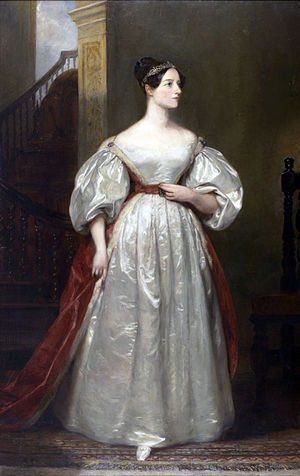
Ada Lovelace / Voksenliv
Augusta Ada Lovelace